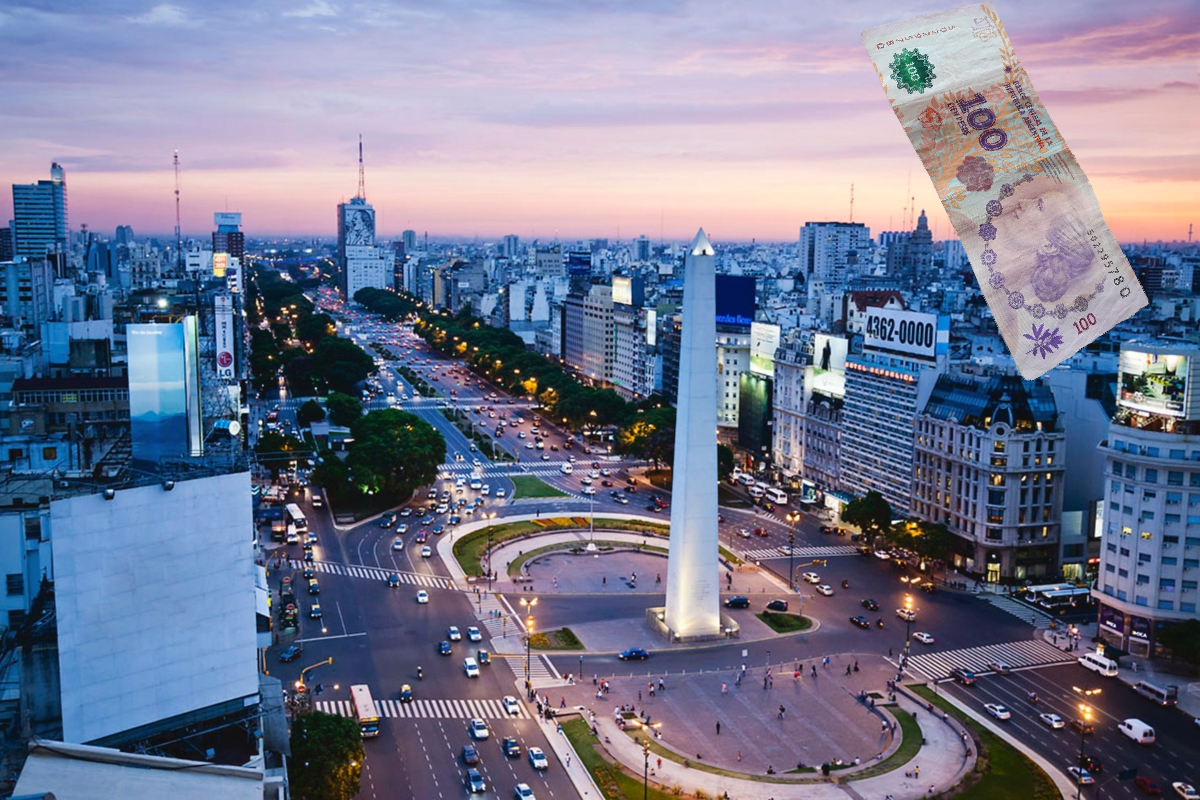
Denominación: 100